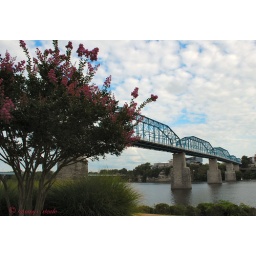
foot bridge over tn river